Joseph Brodsky

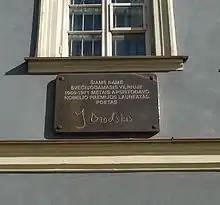
Plaque marking where Brodsky stayed in Vilnius

Brodsky was born into a Russian Jewish family in Leningrad (now Saint Petersburg). A descendant of a prominent and ancient rabbinic family, Schorr (Shor) his direct male-line ancestor was Joseph ben Isaac Bekhor Shor. His father, Aleksandr Brodsky, was a professional photographer in the Soviet Navy, and his mother, Maria Volpert Brodskaya, a professional interpreter whose work often helped to support the family. They lived in communal apartments, in poverty, marginalized by their Jewish status. In early childhood, Brodsky survived the Siege of Leningrad where he and his parents nearly died of starvation; one aunt did die of hunger. He later developed various health problems caused by the siege. Brodsky commented that many of his teachers were anti-Jewish and that he felt like a dissident from an early age. He noted "I began to despise Lenin, even when I was in the first grade, not so much because of his political philosophy or practice ... but because of his omnipresent images."